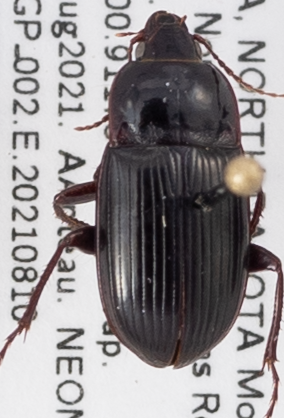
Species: Amara obesa
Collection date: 2021-08-10
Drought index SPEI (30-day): -2.09
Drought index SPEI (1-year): -2.09
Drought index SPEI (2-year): -1.546